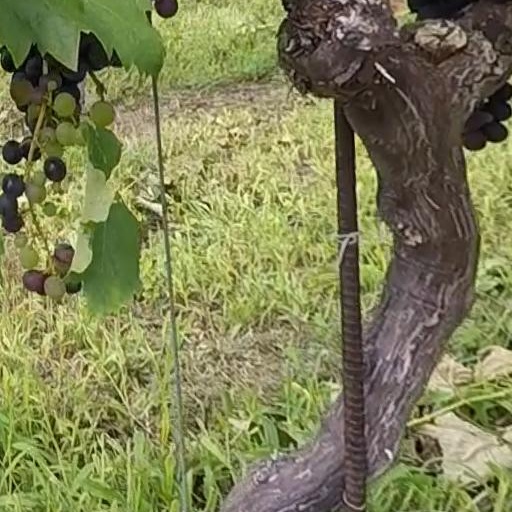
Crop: grape